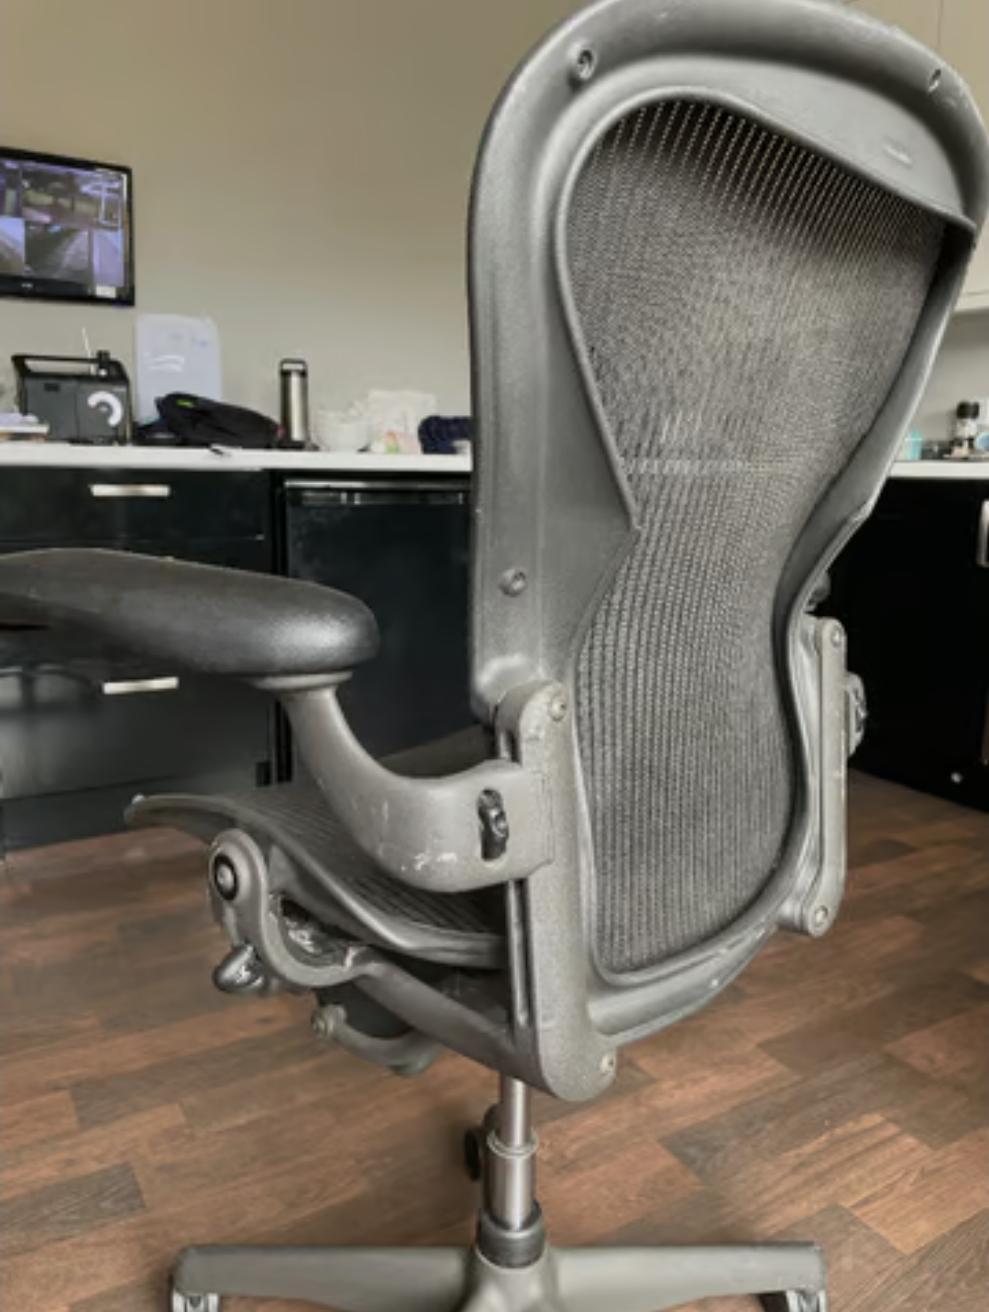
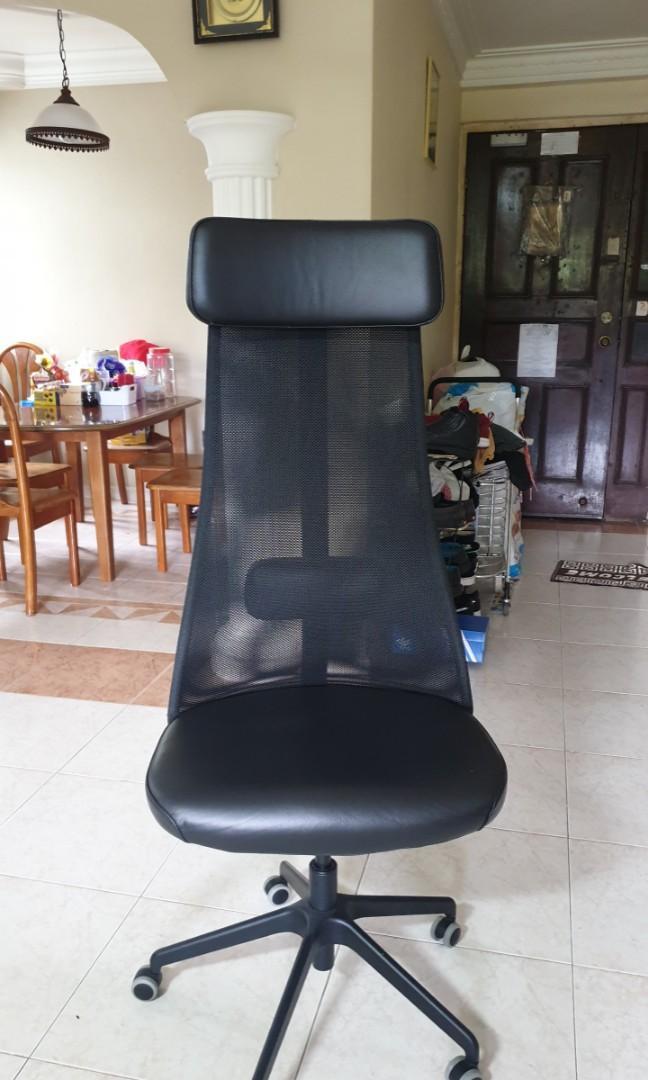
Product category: items_chair
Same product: no